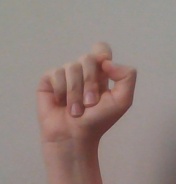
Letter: fa